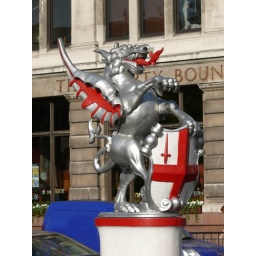
London dragon, marking the entrance to the city on Lower Thames street near tower hill.